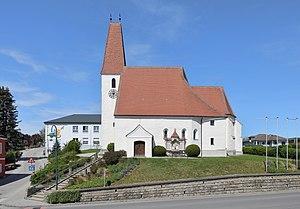
Zeillern est une commune autrichienne du district d'Amstetten en Basse-Autriche.